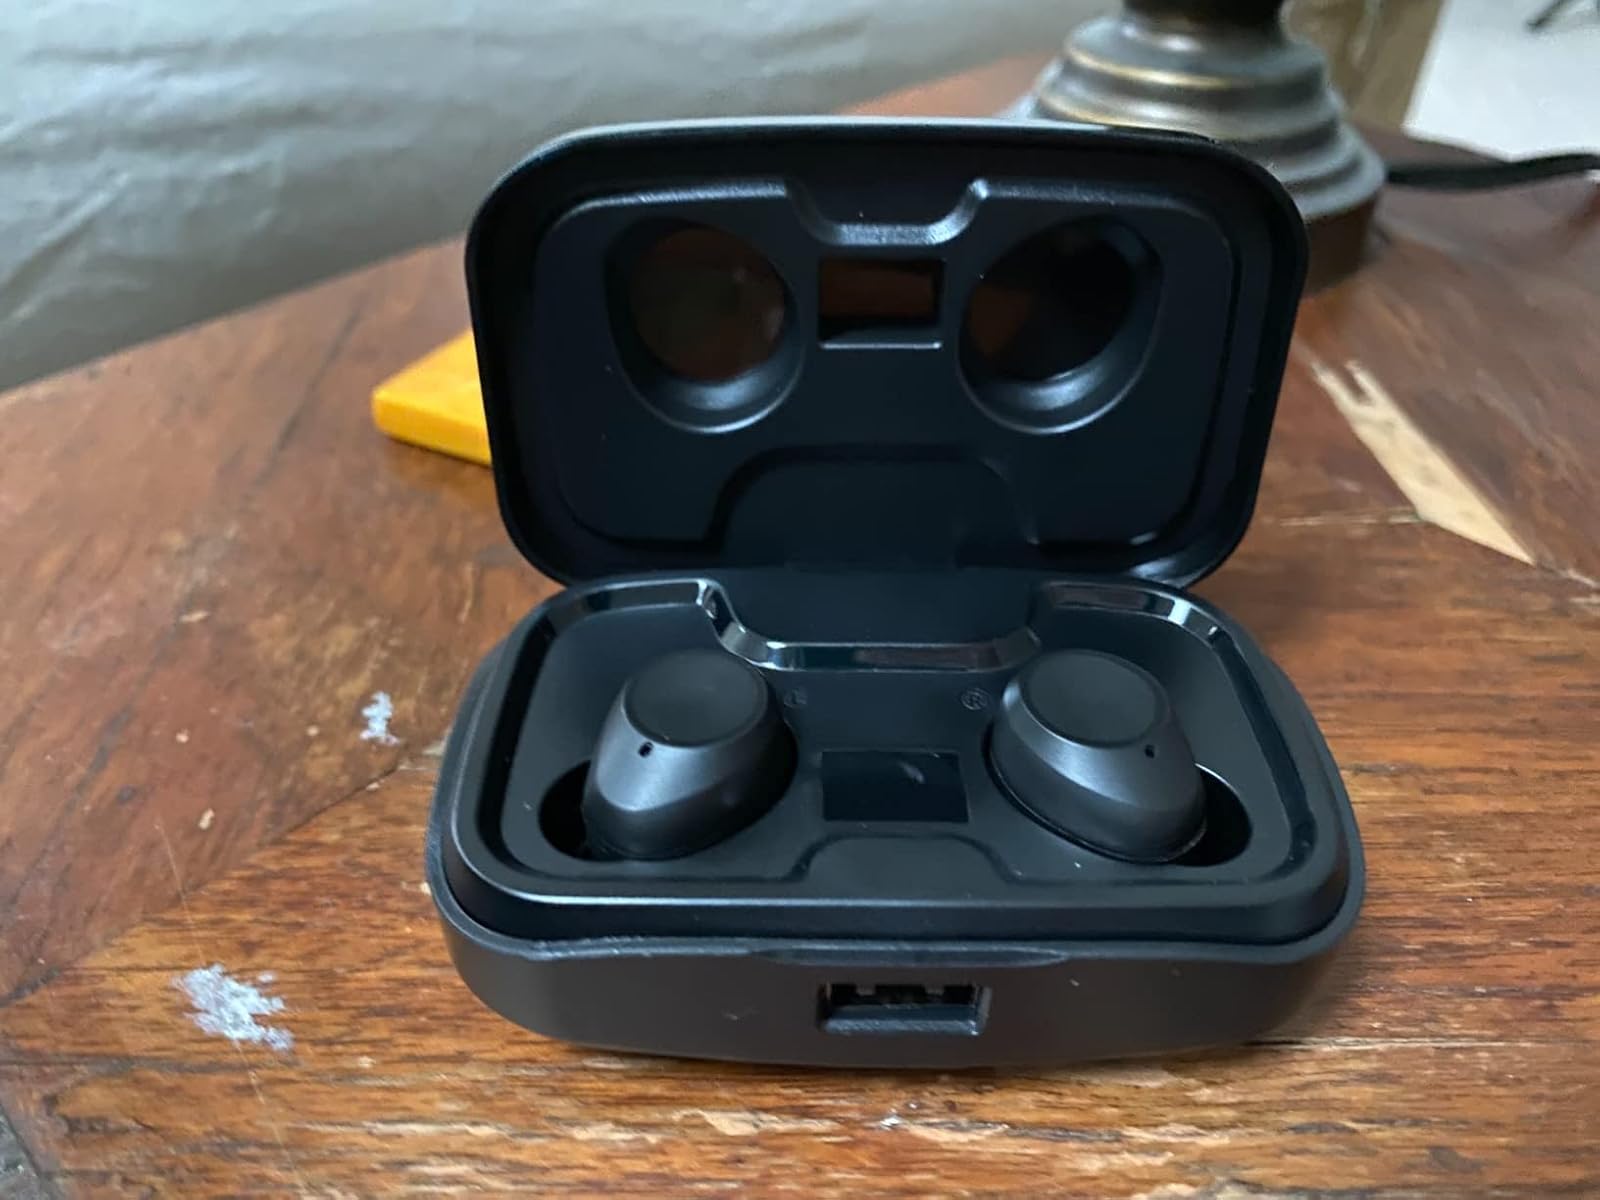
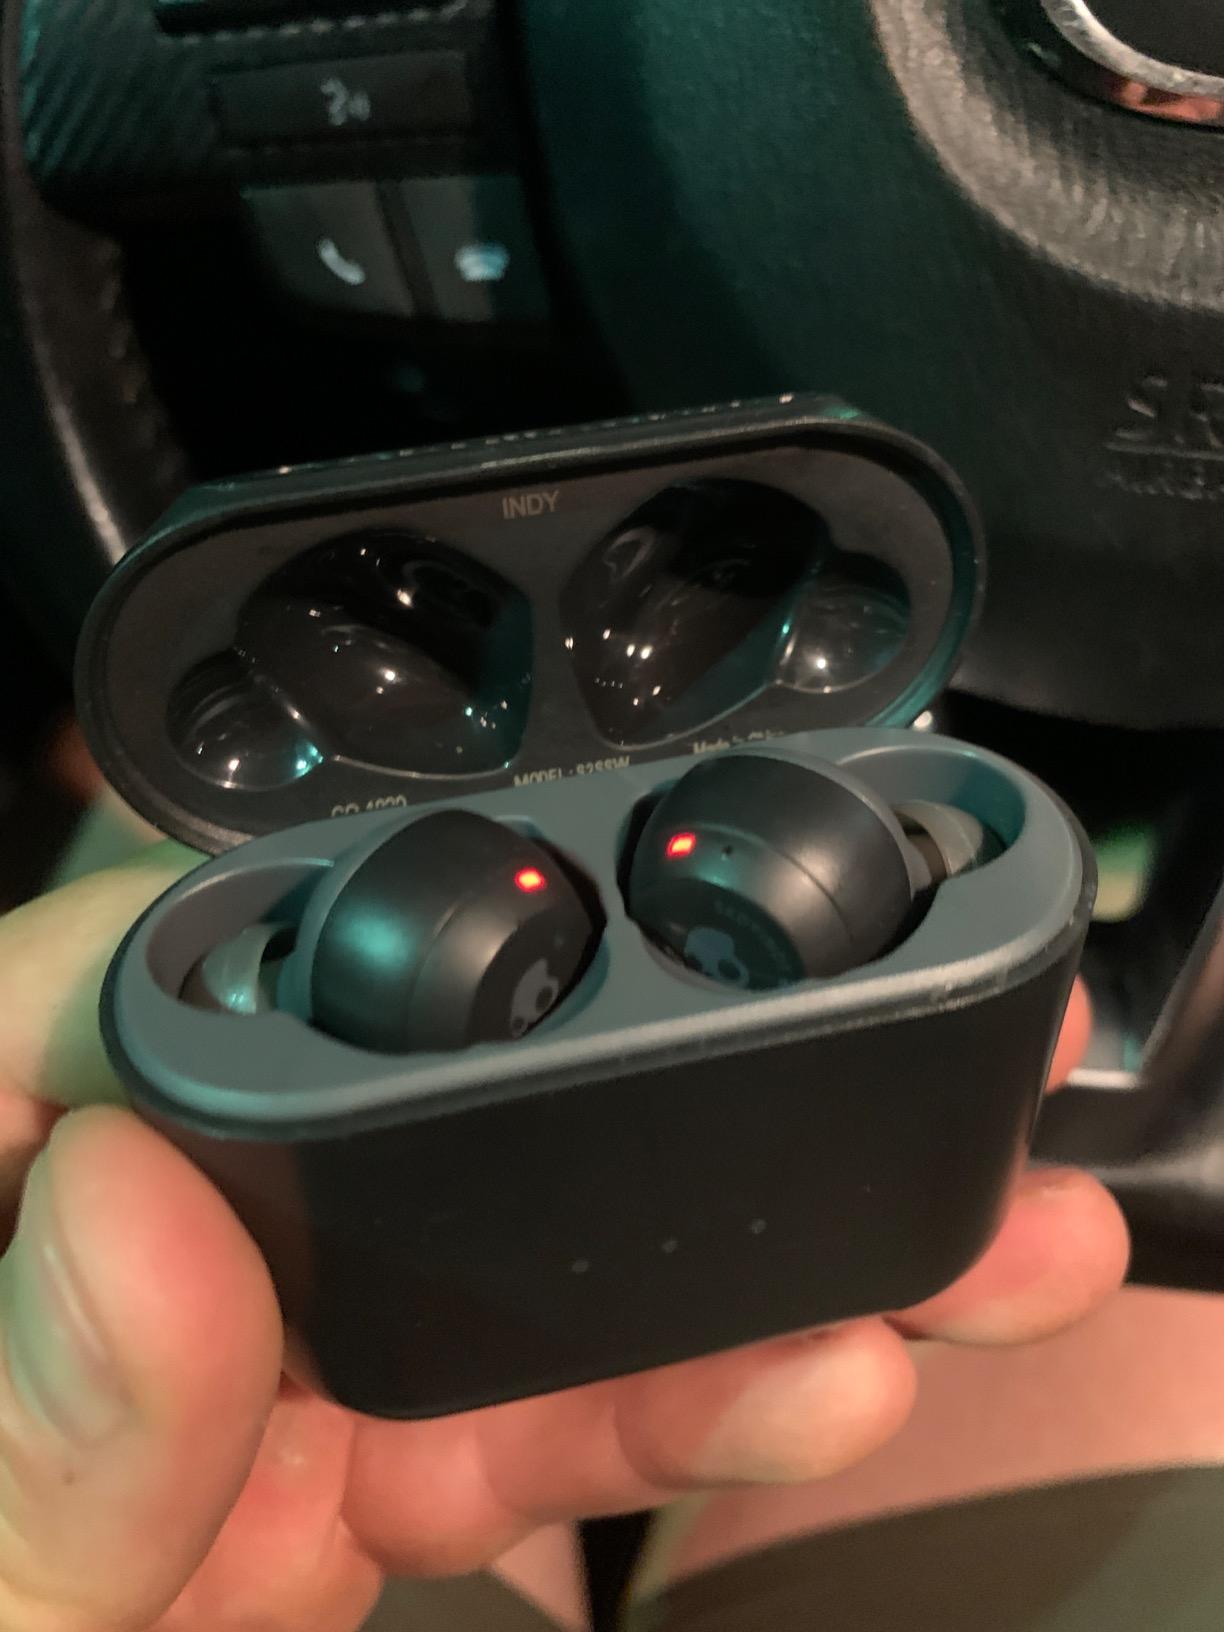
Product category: earbuds
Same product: no